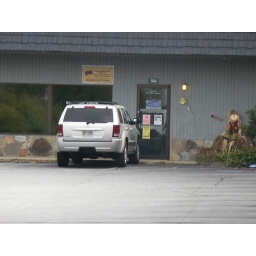
Front door of Strategic Vision's office in Seasons Inn Plaza, Blairsville, GA.